Beekeeping in Australia

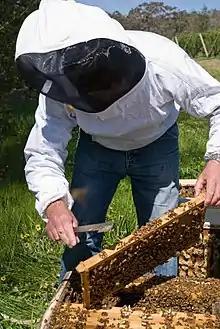
Scientist examining bees near Young, New South Wales

There are also beekeeping hobbyists in Australia who produce honey for home consumption or to be made into products, such as mead. A few are involved in domesticating native bees.